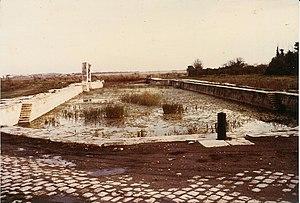
La vieille forme avant sa restauration.
Une forme de radoub est un bassin qui permet l’accueil de navires et leur mise à sec pour leur entretien, leur carénage, leur construction, voire parfois leur démantèlement.